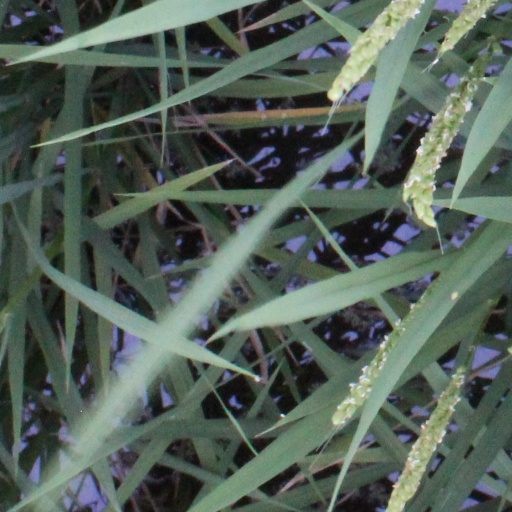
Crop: rice